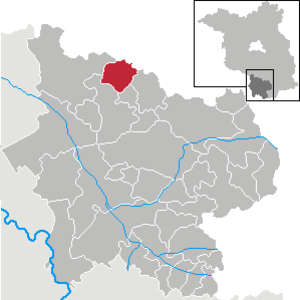
Lebusa
Kort
Lebusa er en kommune i landkreis Elbe-Elster i den tyske delstat Brandenburg og tilhører Amt Schlieben med sæde i byen Schlieben.